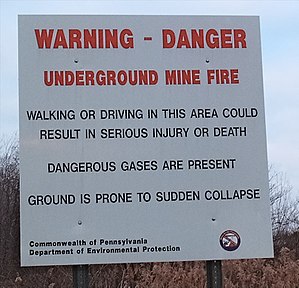
Pennsylvania / Olie, stål og kul
Advarselsskilt om den underjordiske brand i Centralia.
Pennsylvania er en amerikansk delstat. Statens hovedstad er Harrisburg, mens Philadelphia er den største by. Pennsylvania havde i 2005 12,5 millioner indbyggere.